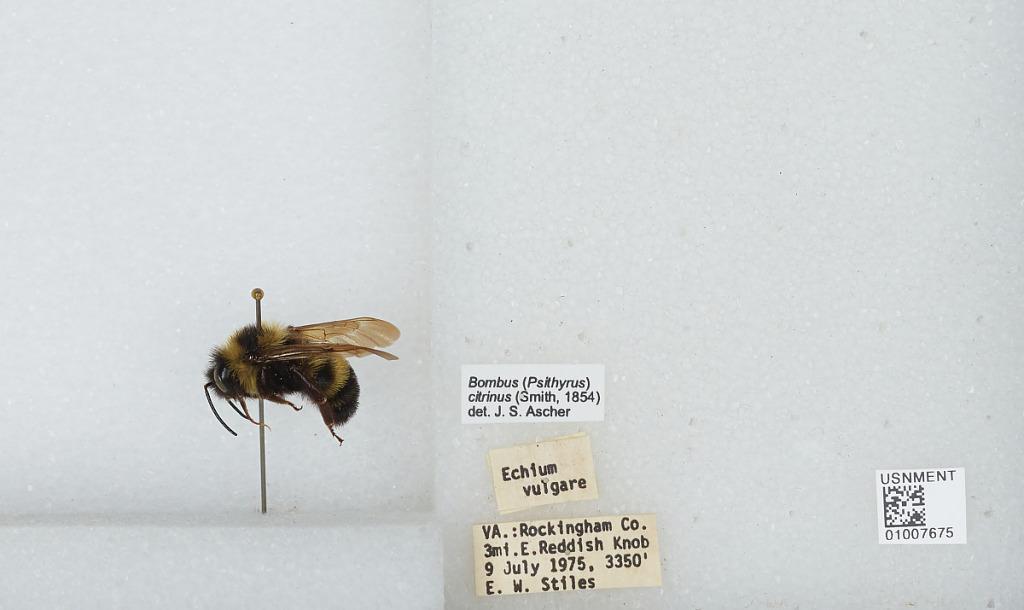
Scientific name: Bombus (Psithyrus) citrinus (Smith)
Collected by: E. Stiles
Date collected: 1975-7-9
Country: United States
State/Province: Virginia
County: Rockingham
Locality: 3 miles East of Reddish Knob
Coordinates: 38.4636, -79.1861
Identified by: Ascher, J. S.